Maximilian, Count of Merveldt

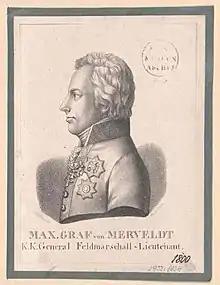

Maximilian, Count von Merveldt (29 June 1764 – 5 July 1815), among the most famous of an illustrious old Westphalian family, entered Habsburg military service, rose to the rank of General of Cavalry, served as Francis II, Holy Roman Emperor's ambassador to Russia, and became special envoy "extraordinaire" to the Court of St. James's (Great Britain). He fought with distinction in the wars between the Habsburg and the Ottoman empires, the French Revolutionary Wars, and the Napoleonic Wars.